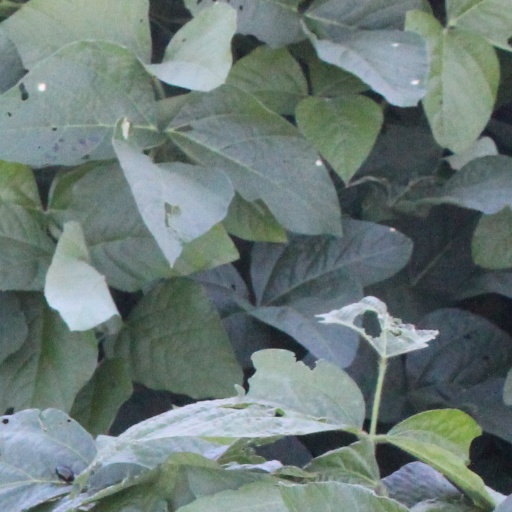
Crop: soybean